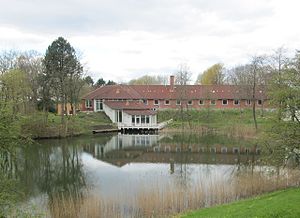
Jaruplund Højskole
Jaruplund Højskole
Jaruplund Højskole ved søen i Jaruplund, Sydslesvig
Jaruplund Højskole er en dansk folkehøjskole i Jaruplund syd for Flensborg i Sydslesvig. Den drives af Dansk Skoleforening for Sydslesvig e.V., der har hjemsted i Flensborg lige syd for den dansk-tyske grænse.